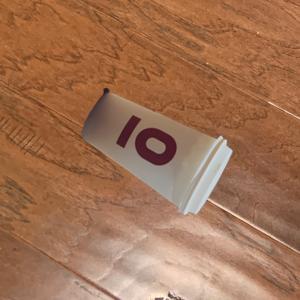
Label: cups